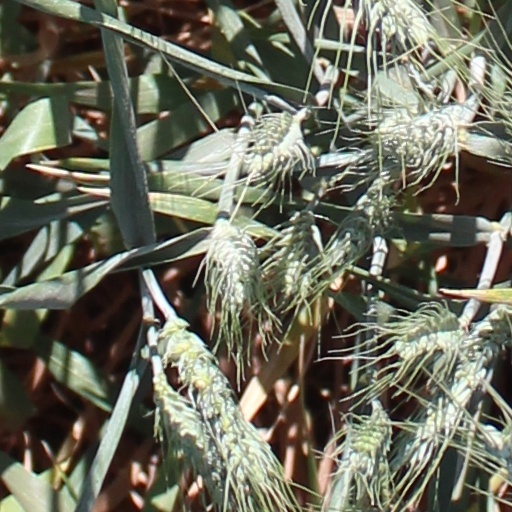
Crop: wheat